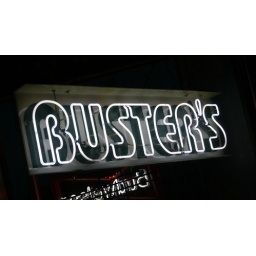
Neon sign in Buster's window